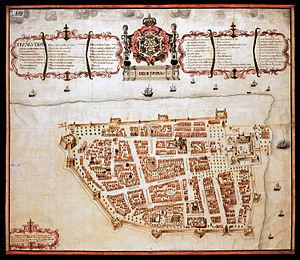
Tharangambadi ou Tranquebar est une ville indienne située dans l’État du Tamil Nadu. Elle fut une colonie danoise de 1620 à 1845, date à laquelle elle fut vendue au Royaume-Uni.